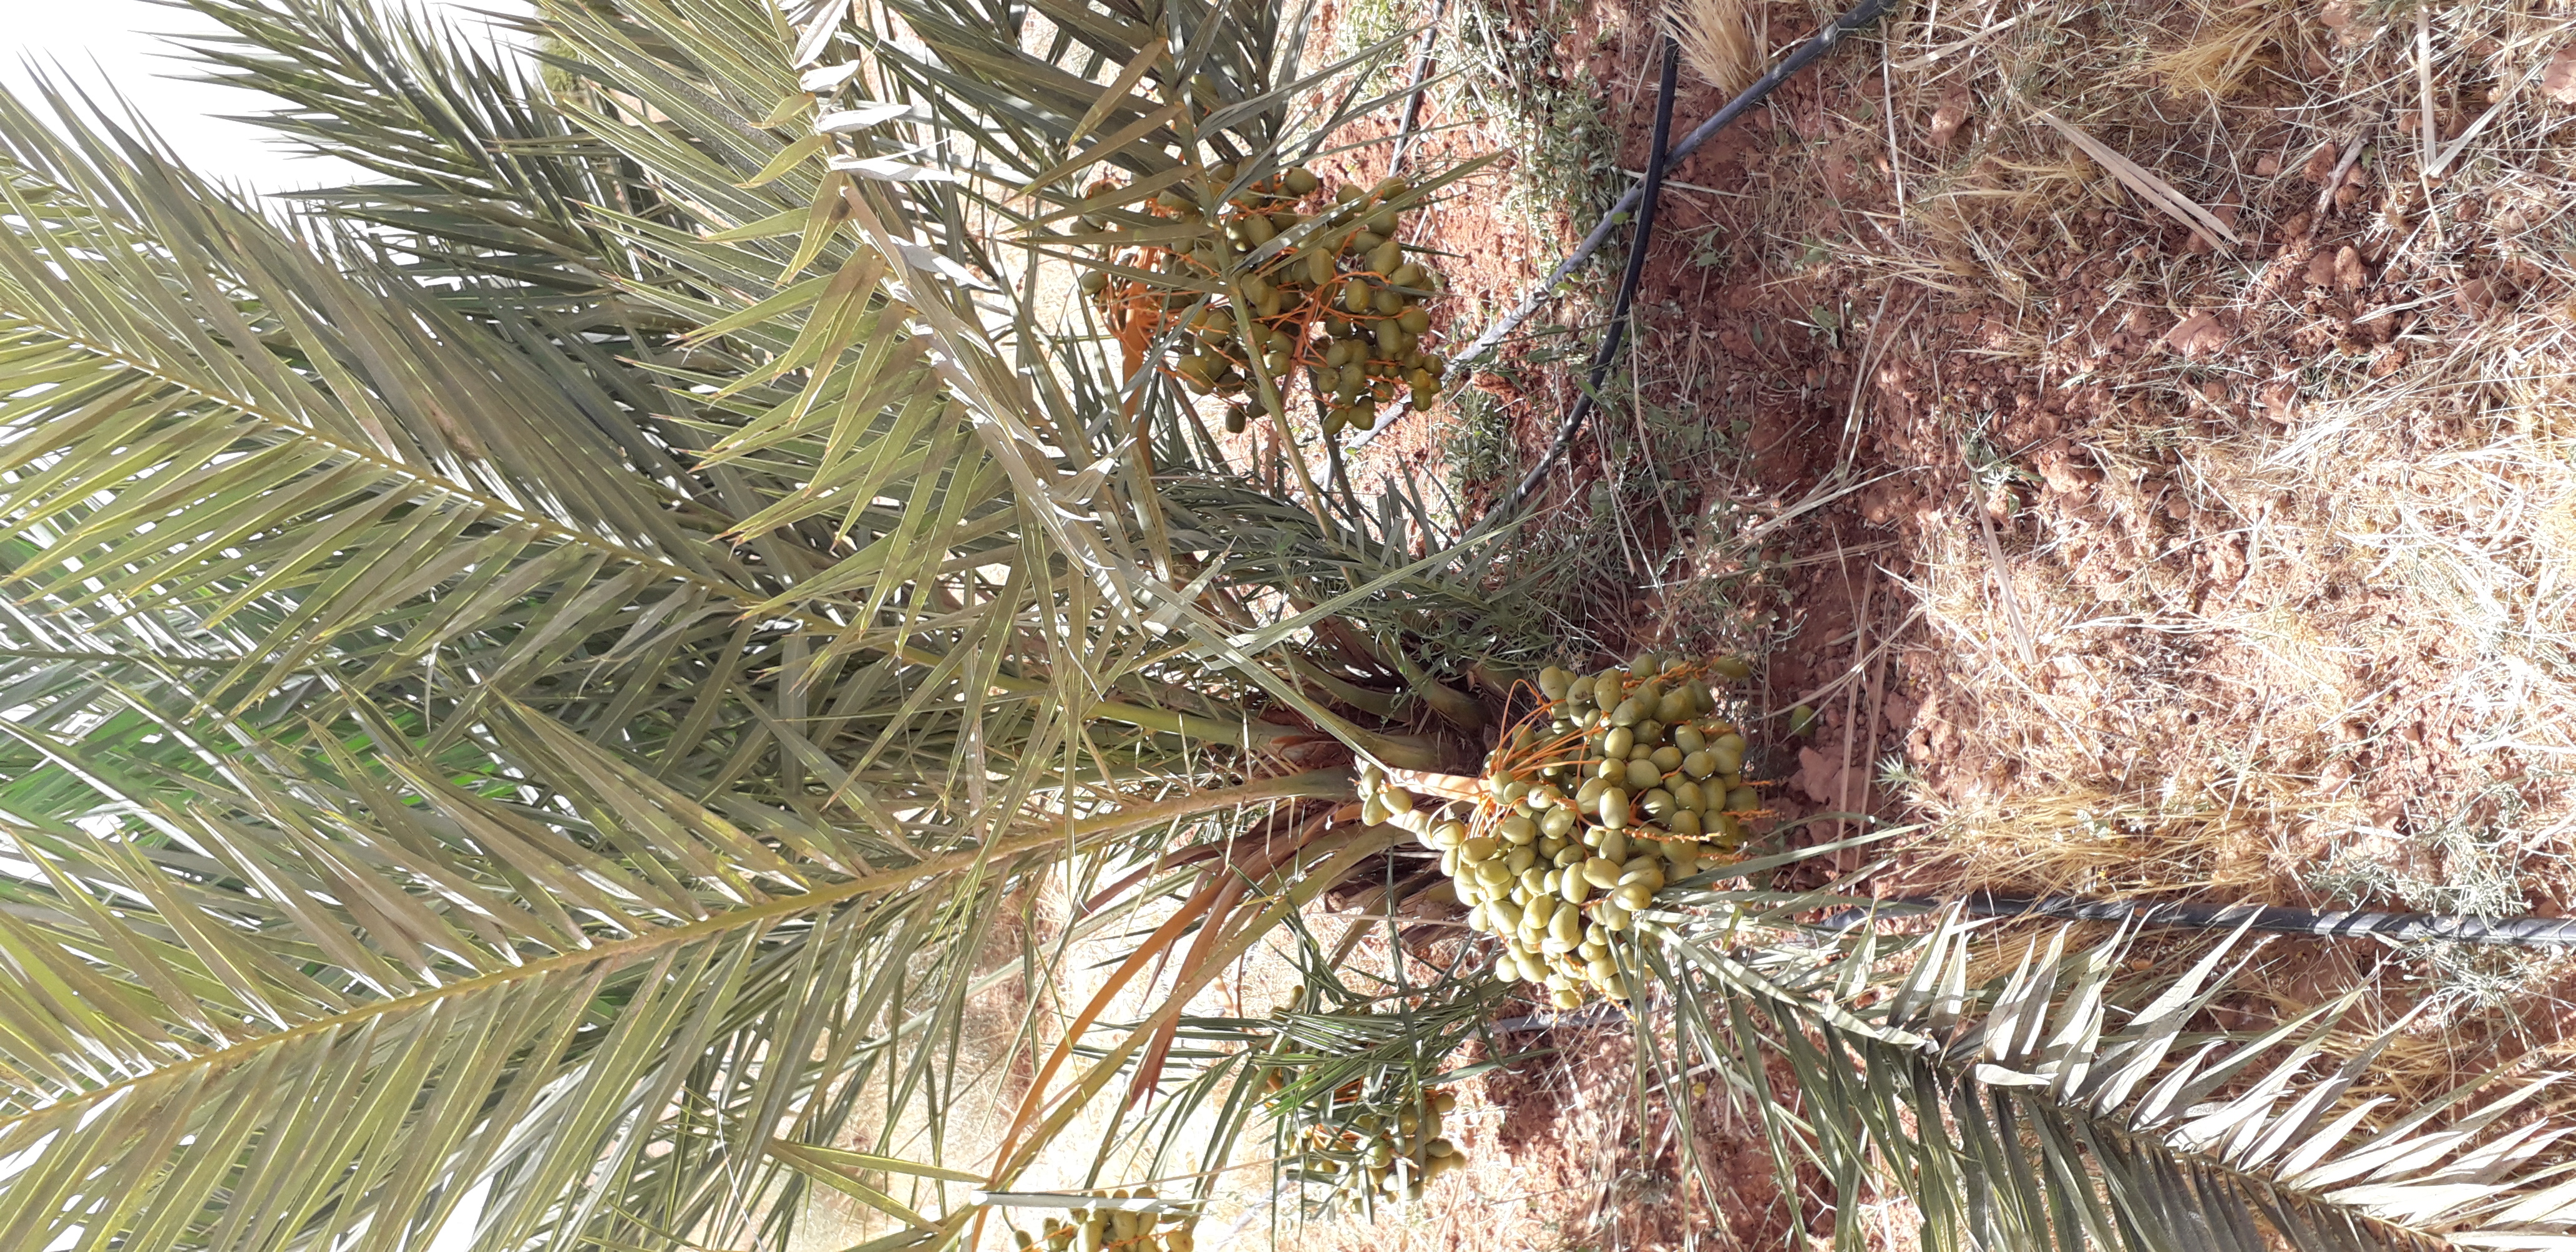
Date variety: Boufagous